Eucalyptus comitae-vallis

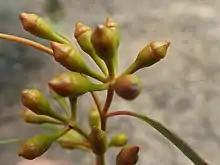
flower buds

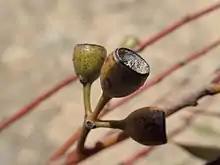
fruit

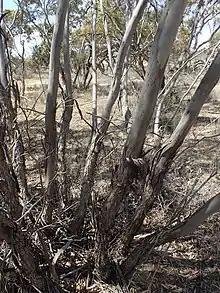
bark

"Eucalyptus comitae-vallis" is a mallee, rarely a tree, that typically grows to a height of and forms a lignotuber. The bark is rough, ribbony and grey on the trunks and larger branches then smooth and pinkish grey yellow-green above. Leaves on young plants and coppice regrowth are dull, greyish, long and wide and always have a petiole. Adult leaves are linear to narrow lance-shaped, the same more or less glossy green on both sides, long and wide on a petiole long. The flower buds are arranged in groups of seven, nine or eleven in leaf axils on a peduncle long, the individual buds on a pedicel long. Mature buds are cylindrical to narrow pear-shaped, long and wide with a rounded to flattened operculum with a short beak. Flowering occurs from February to April and the flowers are white. The fruit is a woody, barrel-shaped to conical or cup-shaped capsule long and wide on a pedicel long and with the valves at rim level.